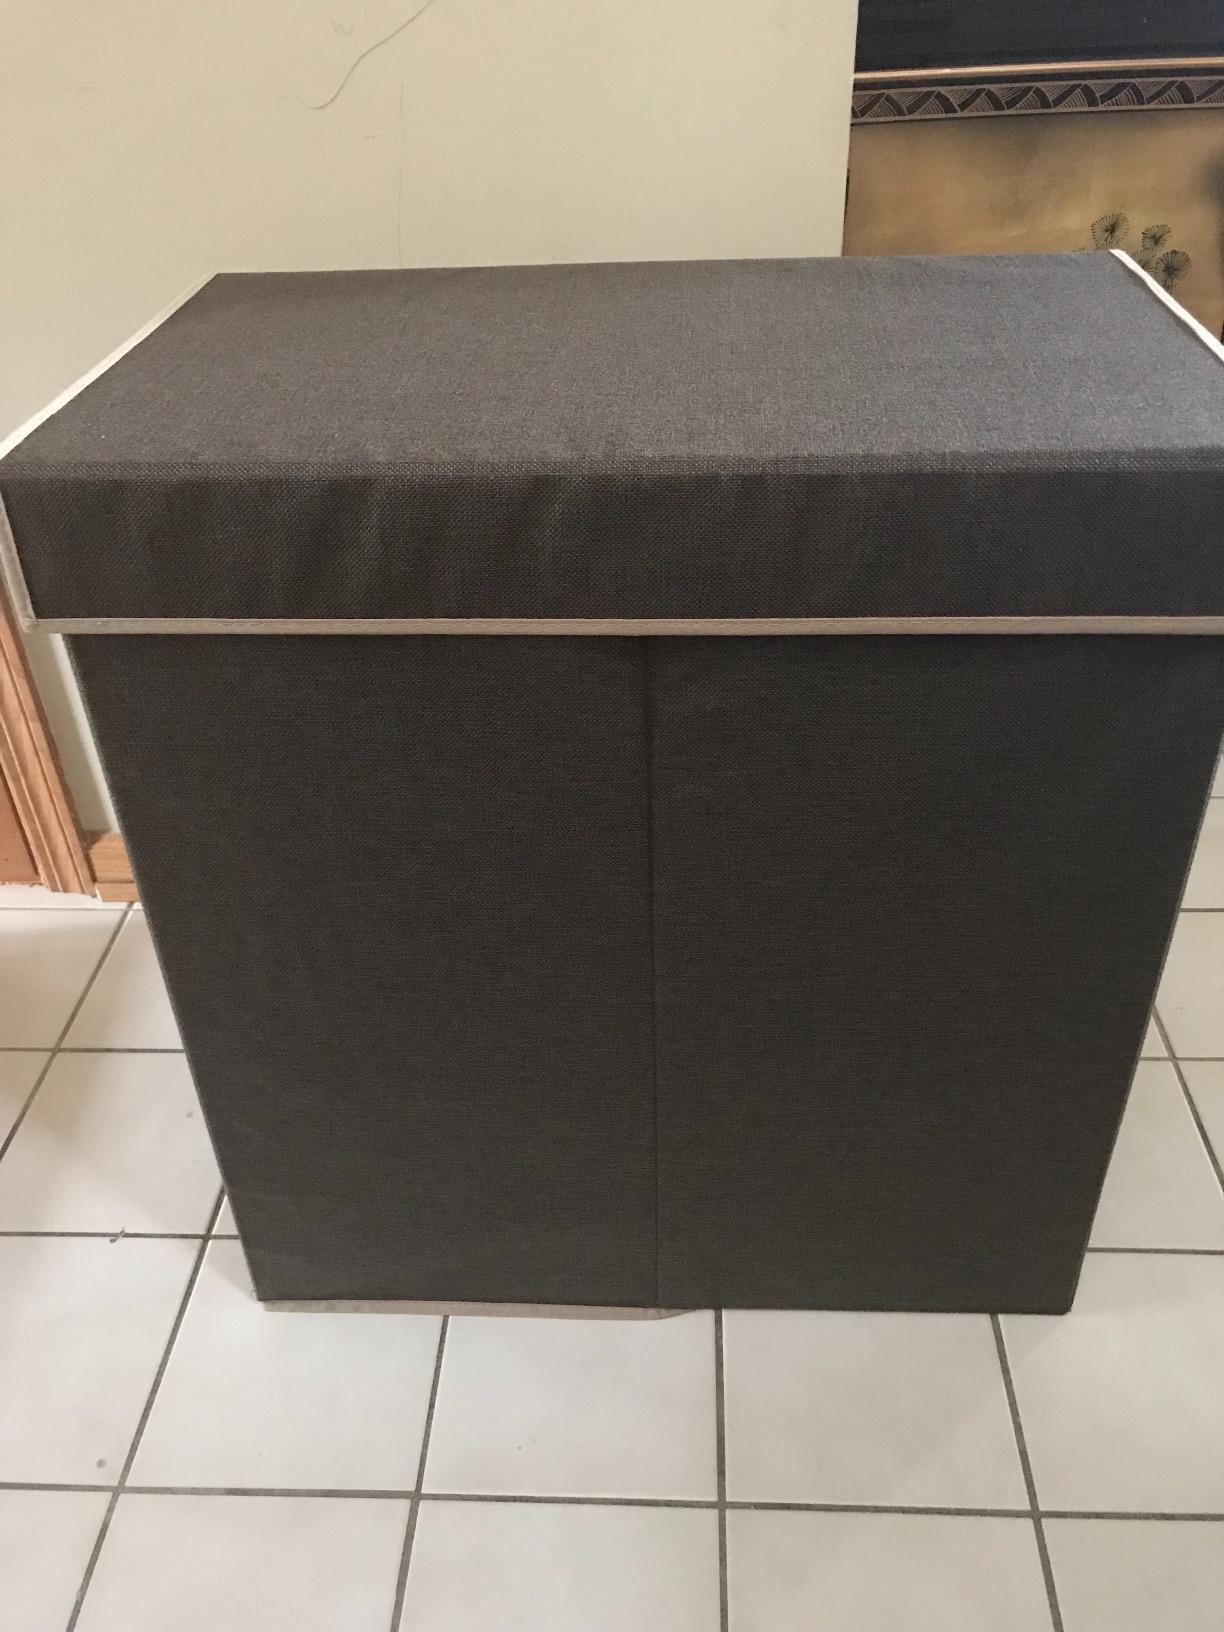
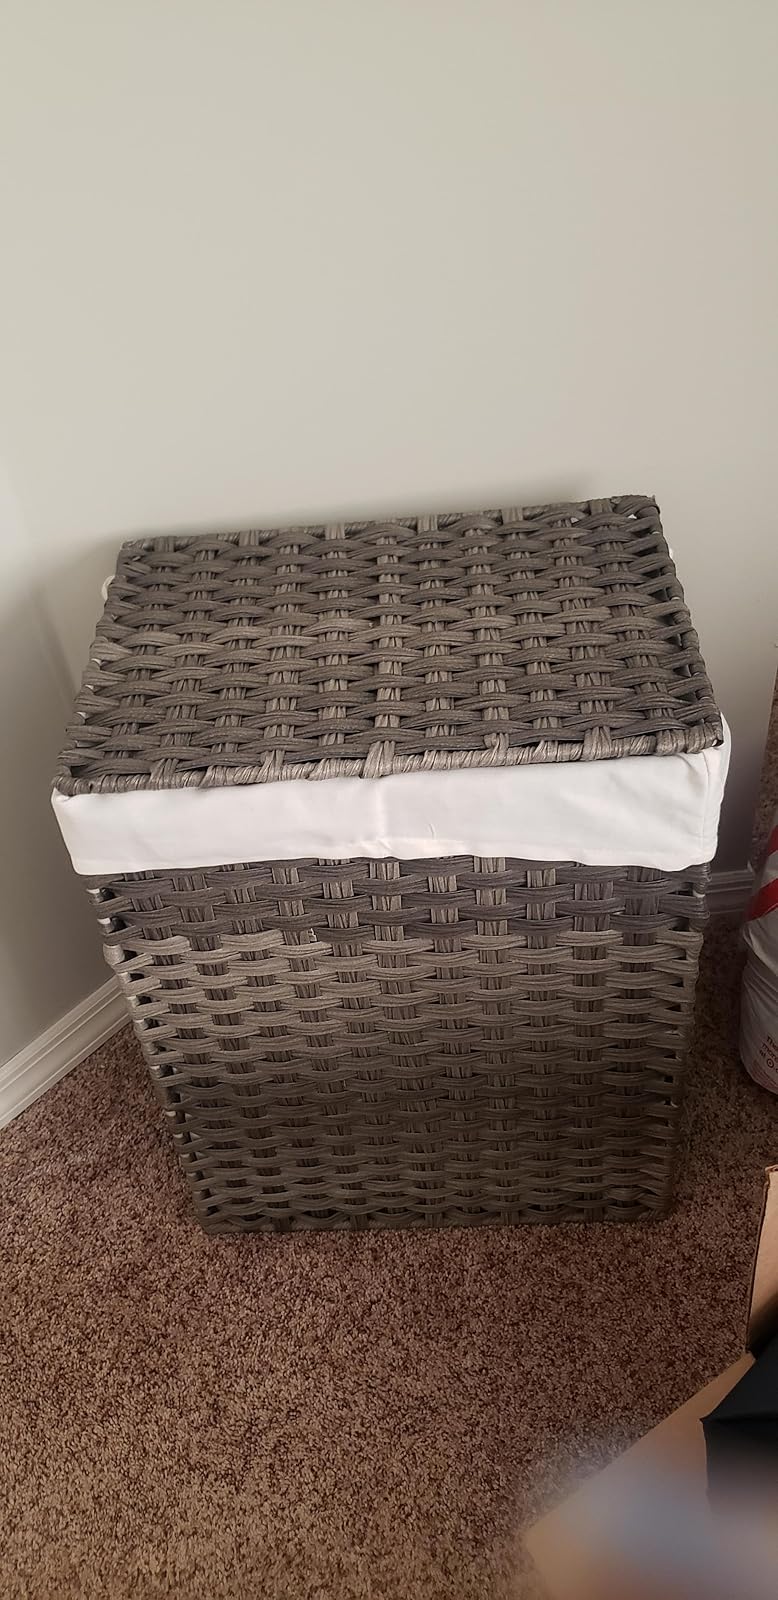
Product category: items_hamper
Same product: no